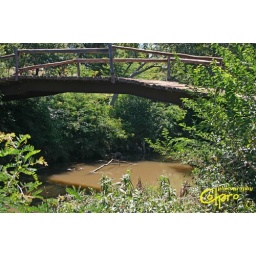
Road bridge over Hennops river